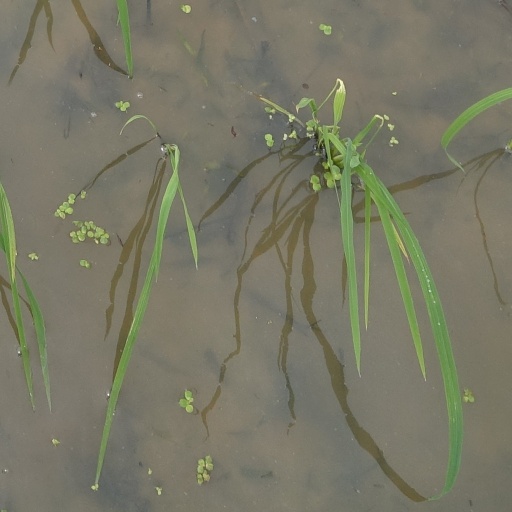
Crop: rice